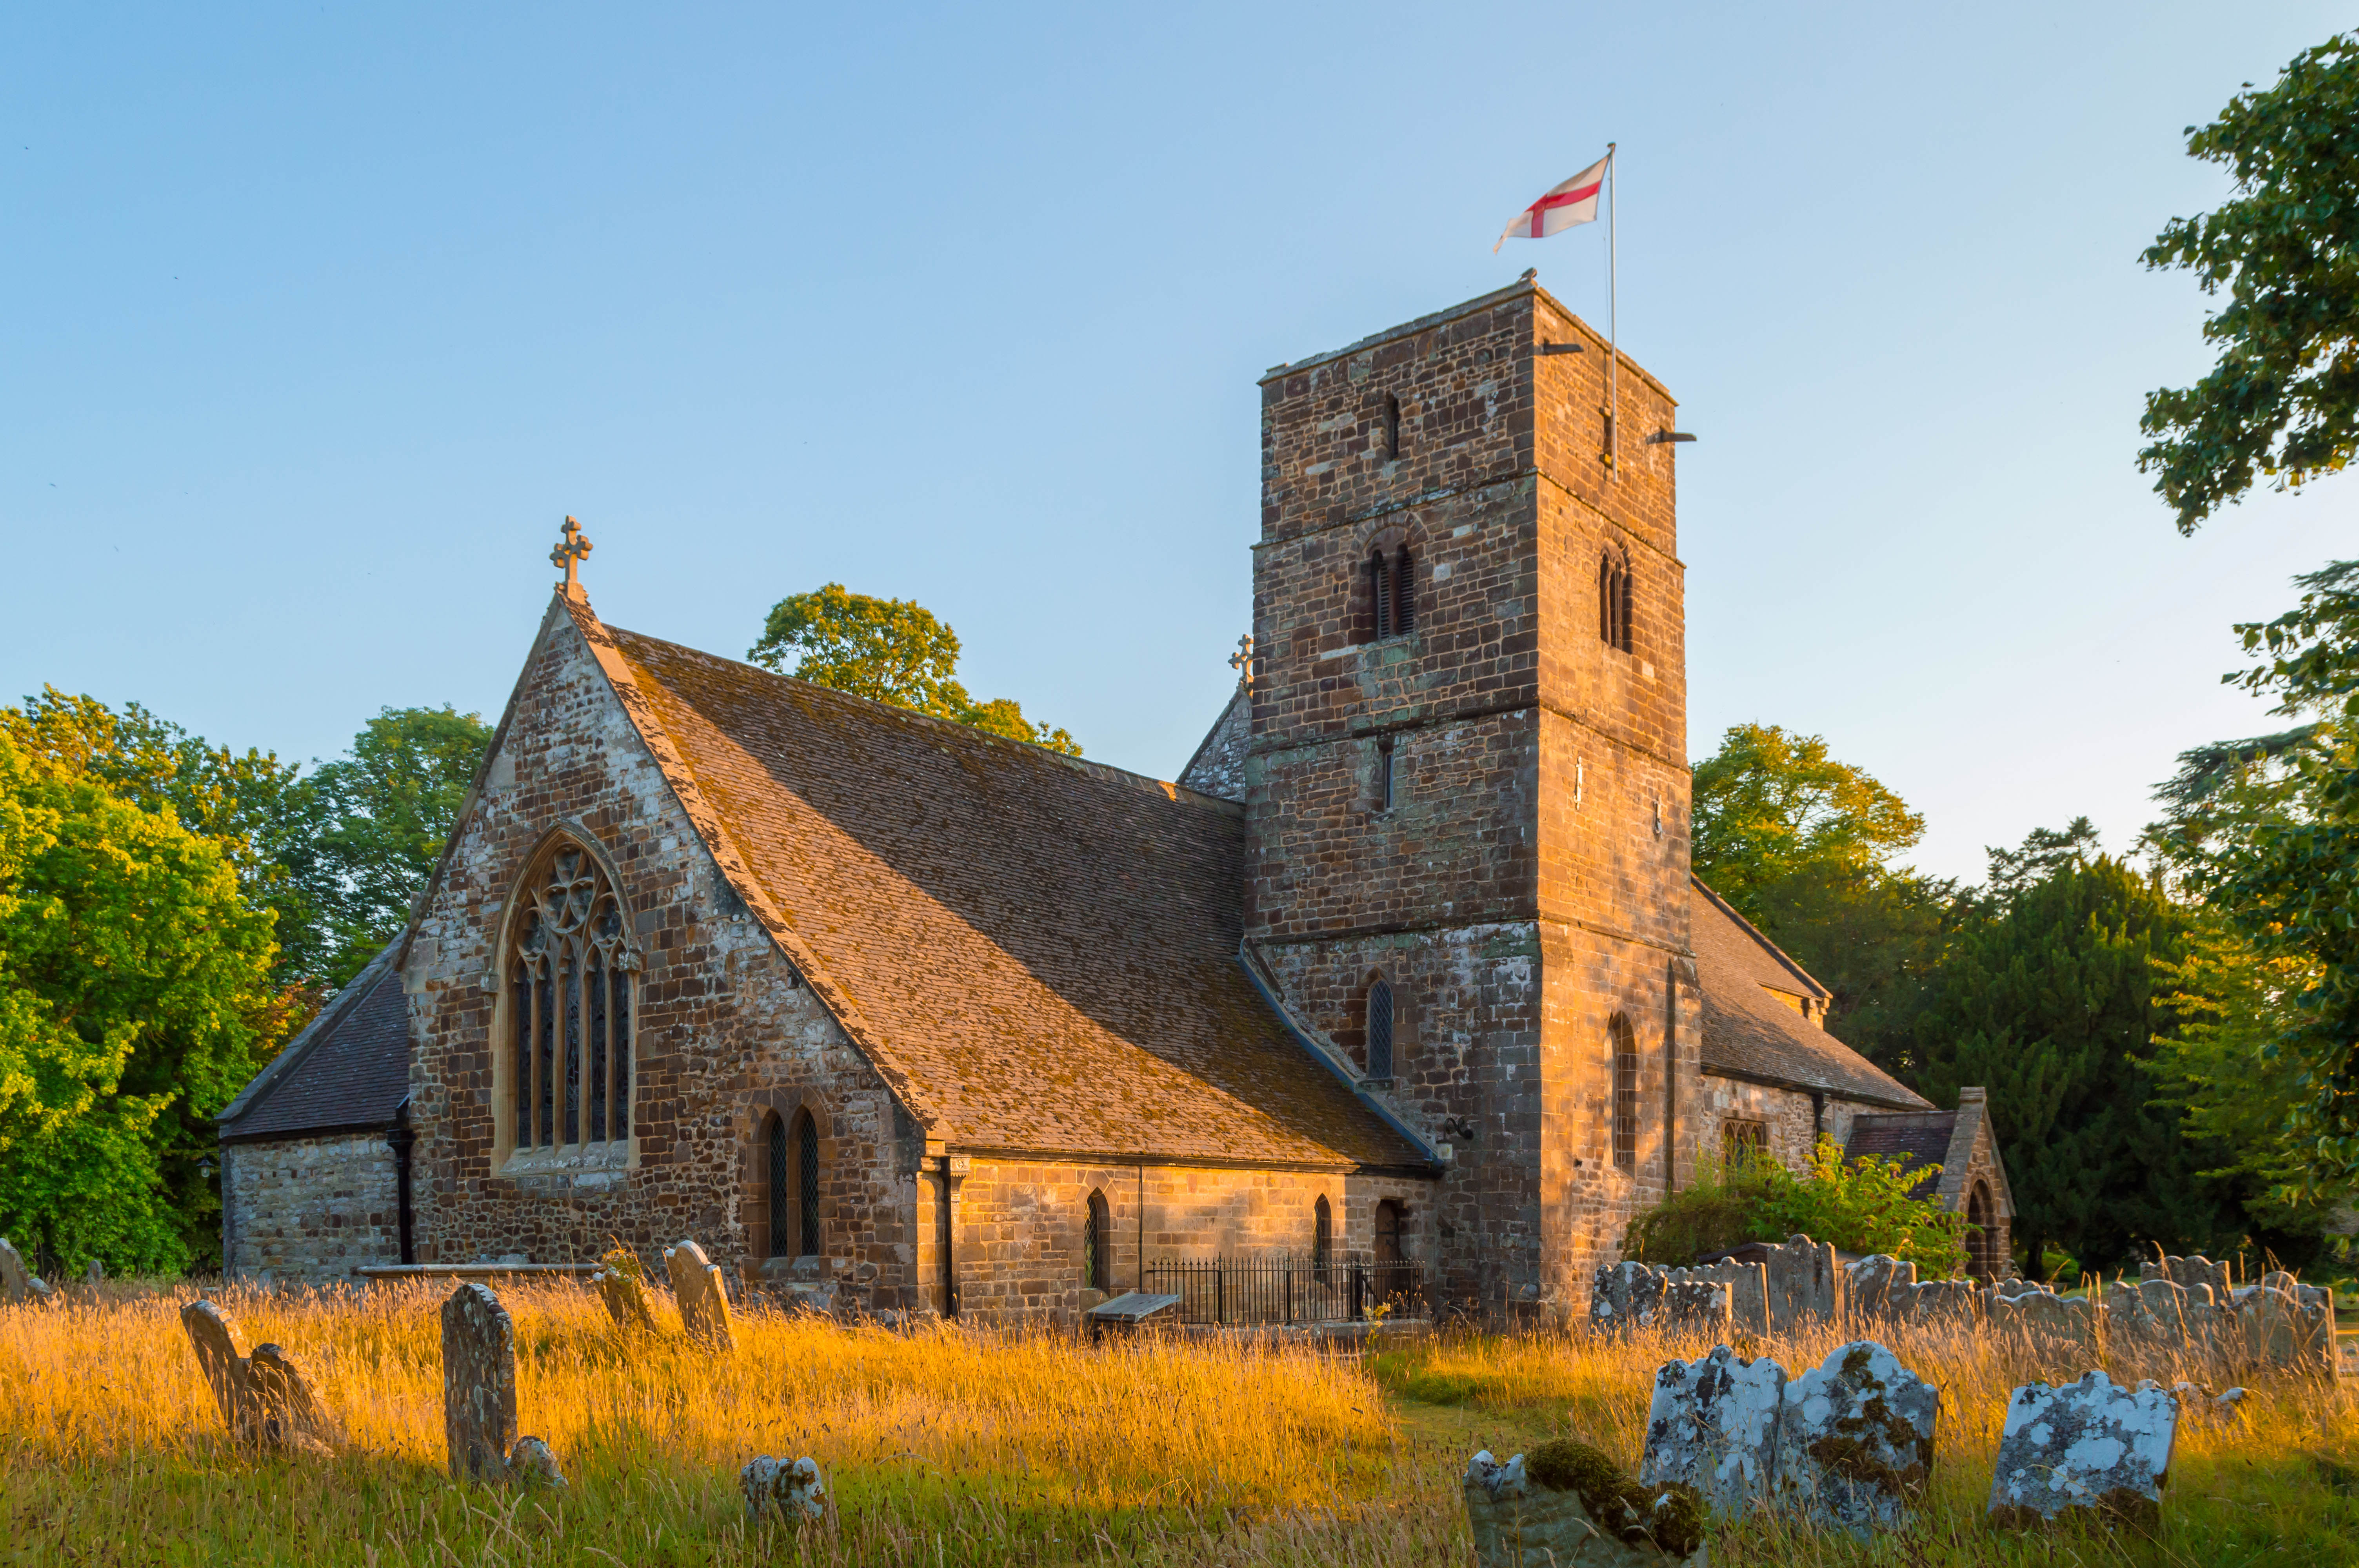
landscape, water, light, architecture, farm, camera, photography, window, glass, building, barn, river, stone, photo, village, dslr, europe, architect, tower, cottage, contrast, church, chapel, exterior, nikon, historic, gothic, place of worship, leaves, uk, england, priory, west, july, windows, arches, belltower, churches, colours, greatbritain, beautiful, stainedglass, nave, abbey, historical, buttresses, estate, d3200, victorian, bells, dorset, east, norman, dorsetstour, poole, canfordmagna, flyingbuttresses, riverstour, rural area